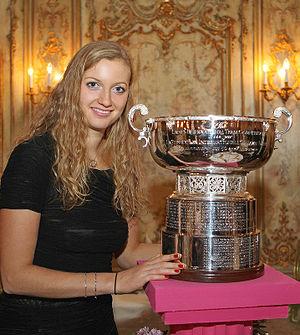
La Fed Cup, appelée Coupe de la Fédération jusqu'en 1994, est un tournoi mondial de tennis féminin disputé par équipes nationales, considéré comme l'équivalent féminin de la Coupe Davis. Créée en 1963, elle est organisée par la Fédération internationale de tennis.